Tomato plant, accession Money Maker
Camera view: horizontal (90 deg, fisheye); turntable rotation: 60 degrees
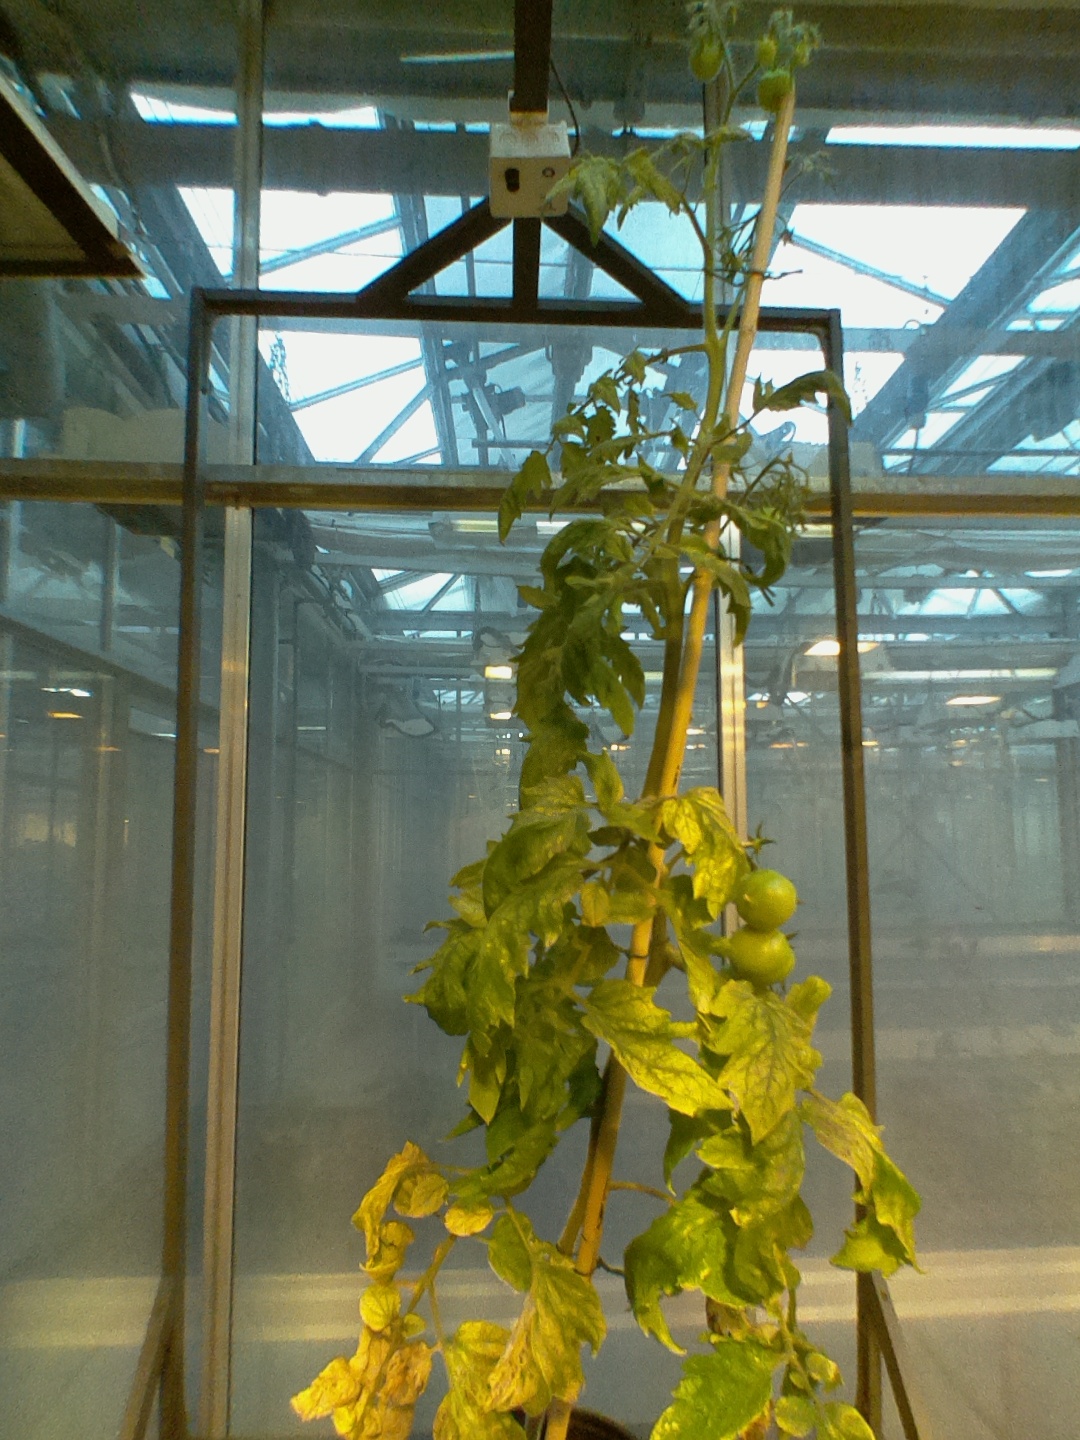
BBCH growth stage 79: 90% -100% of final fruit size